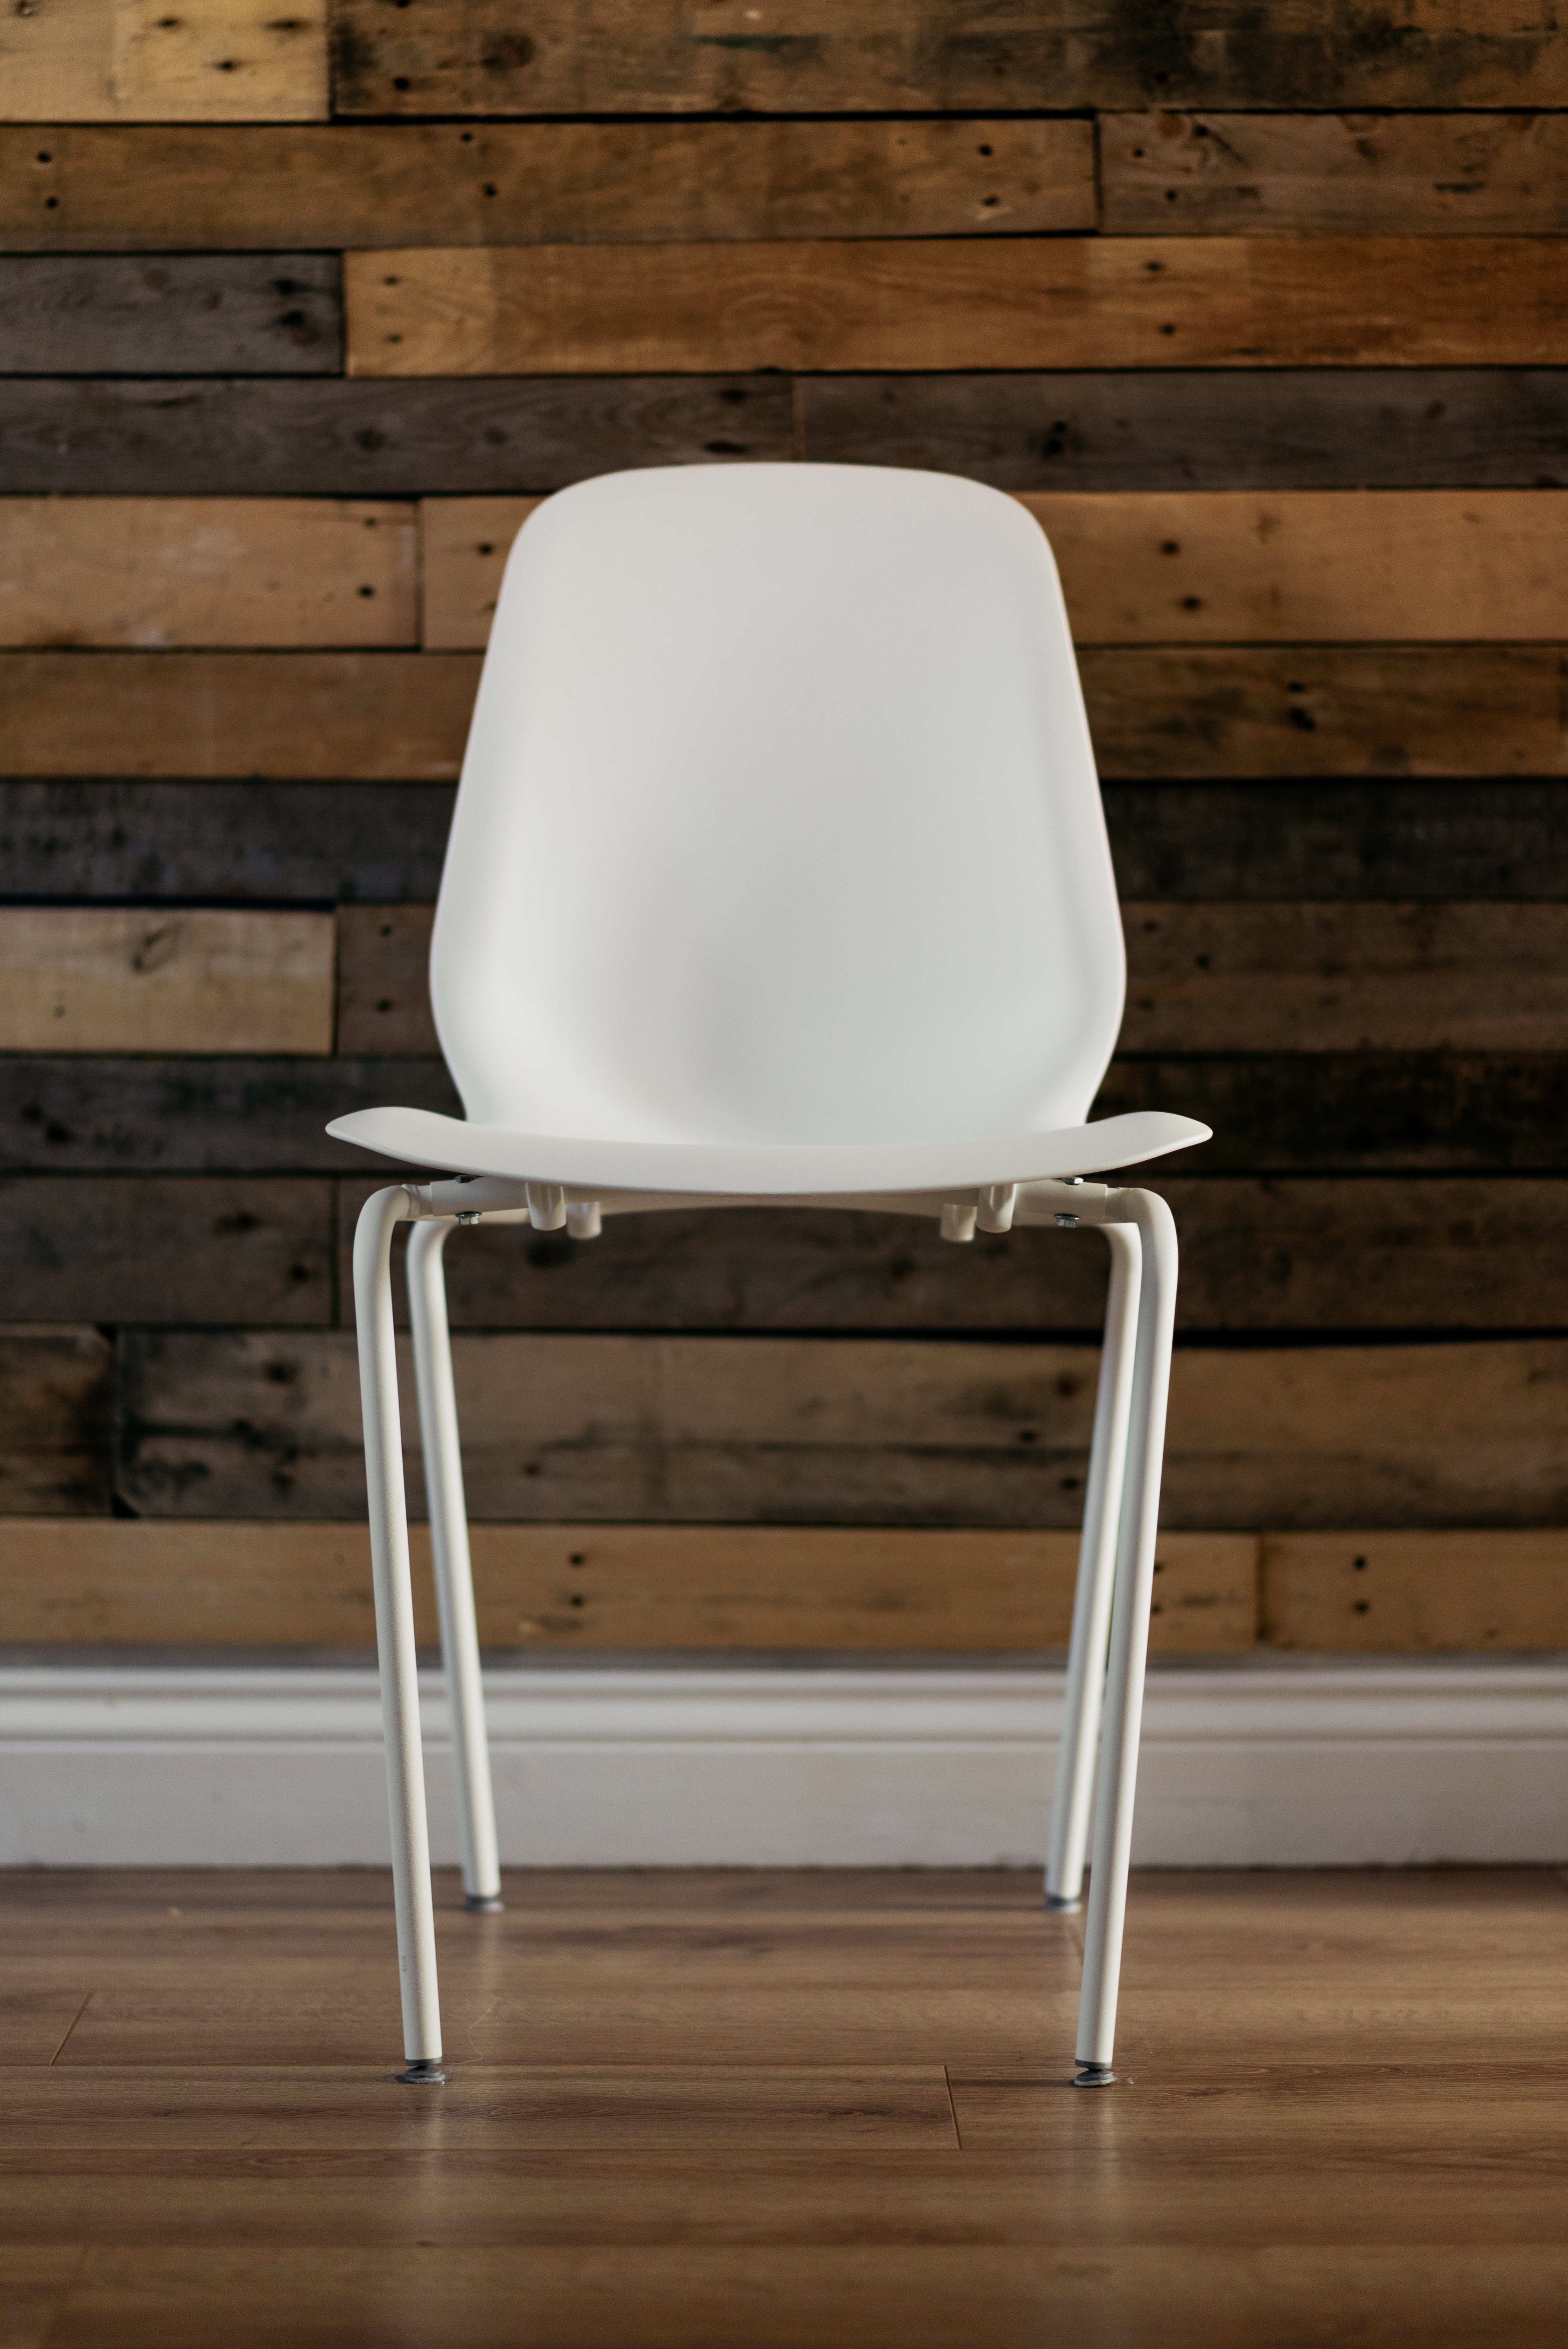
chair, furniture, wood, room, plywood, plastic